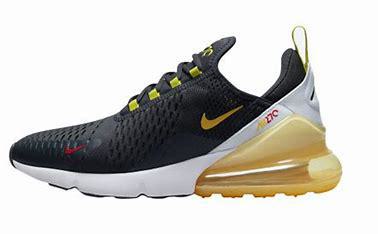
Brand: Nike
Model: Air Max 270 Go